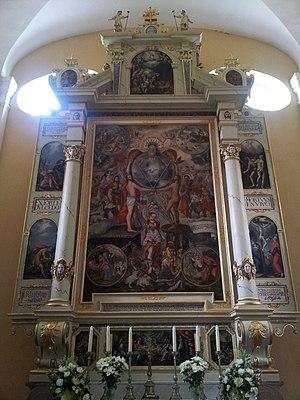
Autel renaissance de l'église luthérienne de Necpaly, Slovaquie.